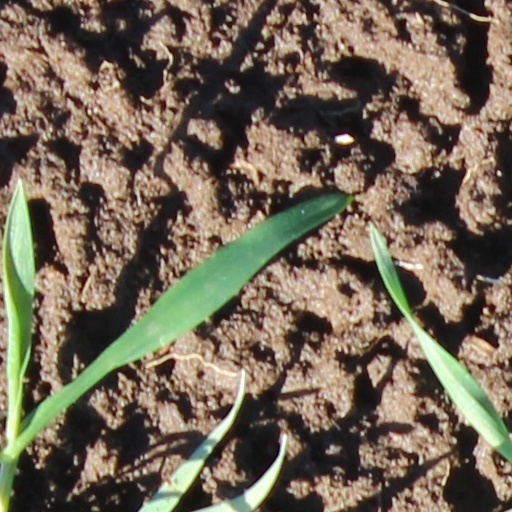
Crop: wheat